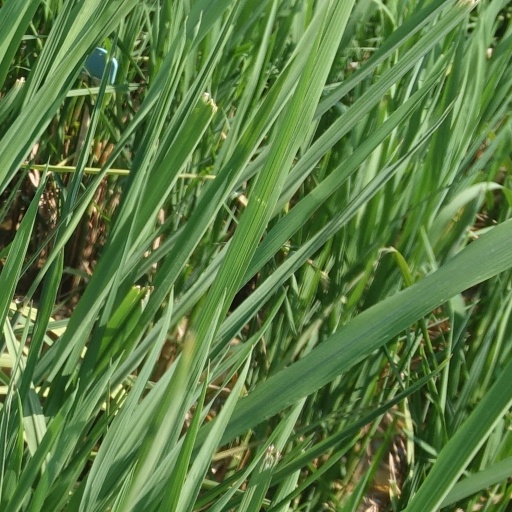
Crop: rice